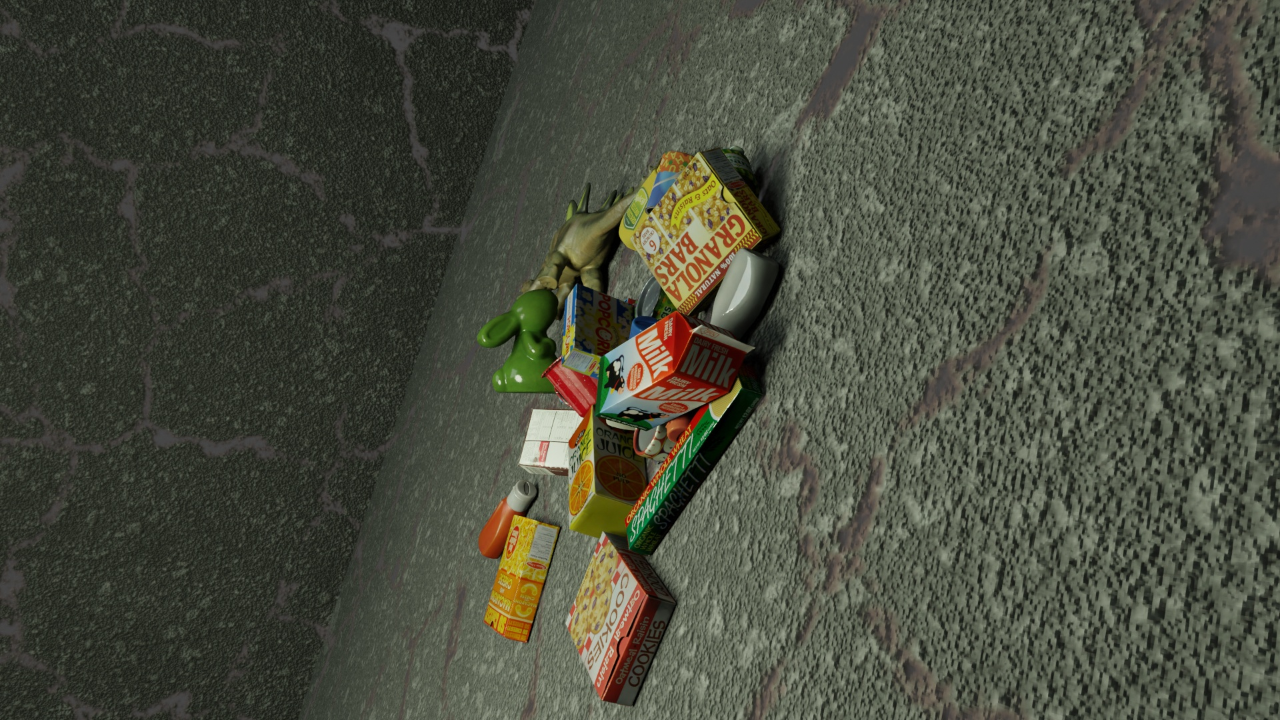
Question:
What are the five normalized (x, y) points between 0 and 1 in the image that outline the grasp plane for the bottle of spicy yellow mustard? Your answer should be as Grasp center: [], Left finger base: [], Right finger base: [], Left finger tip: [], Right finger tip: [].
Answer: Grasp center: [0.501563, 0.241667], Left finger base: [0.504687, 0.266667], Right finger base: [0.497656, 0.218056], Left finger tip: [0.53125, 0.295833], Right finger tip: [0.522656, 0.245833]